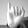
ASL letter: I